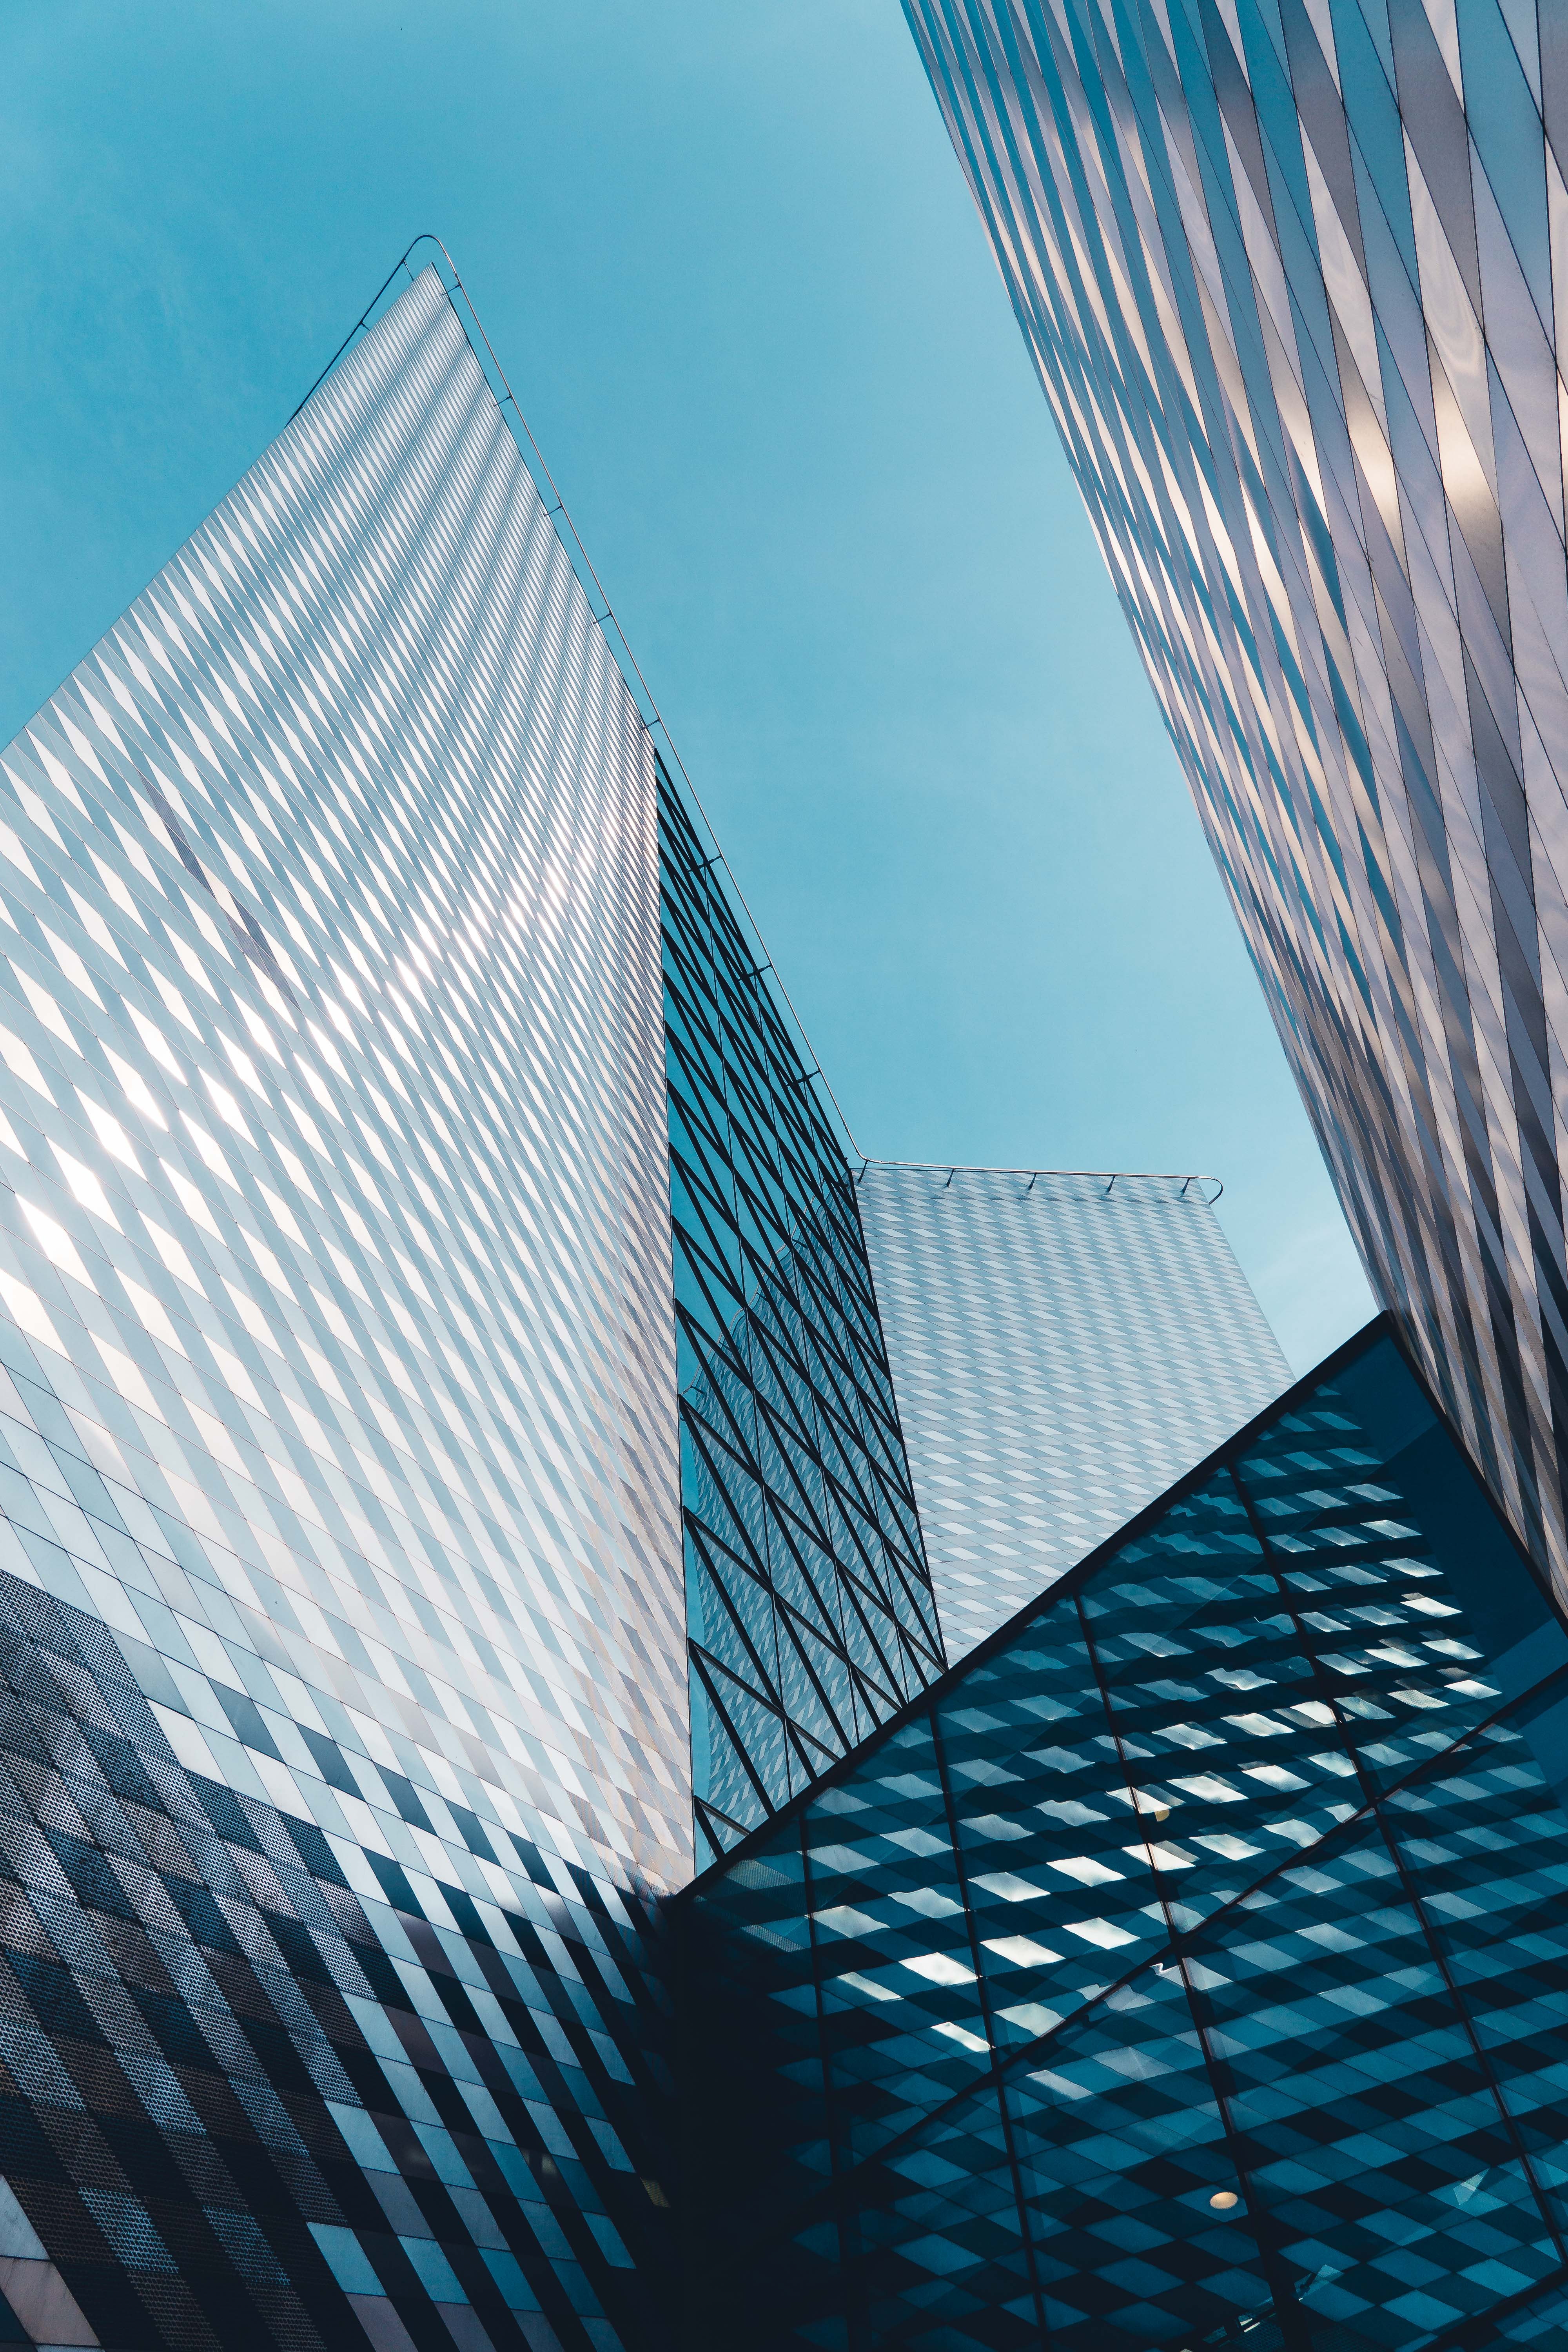
blue, architecture, daytime, skyscraper, line, commercial building, tower block, building, metropolitan area, sky, urban area, corporate headquarters, Material property, mixed use, real estate, city, headquarters, metropolis, facade, reflection, glass, condominium, tower, symmetry